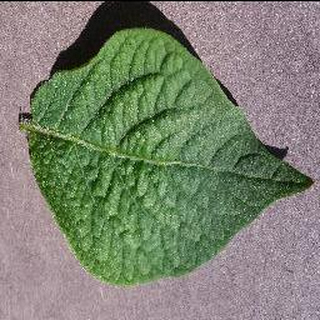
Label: healthy_potato